Frank Bourne

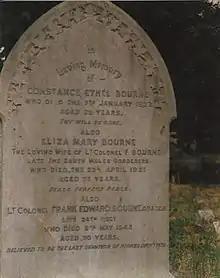
Frank Bourne grave in Beckenham

Lieutenant-Colonel Frank Edward Bourne OBE DCM (27 April 1855 – 9 May 1945) was a decorated British soldier who participated in the defence of Rorke's Drift during the 1879 Anglo-Zulu War.